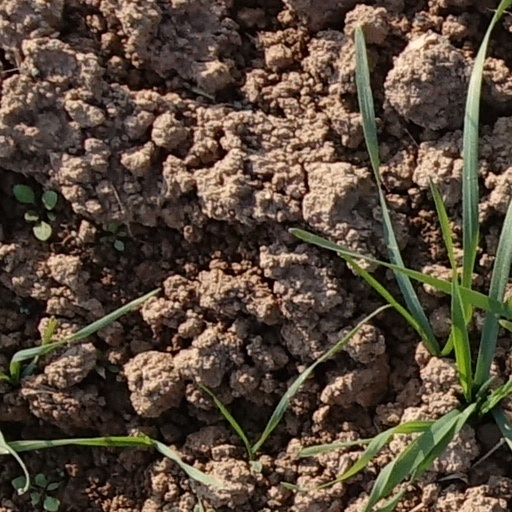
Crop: wheat